Summer Mortimer

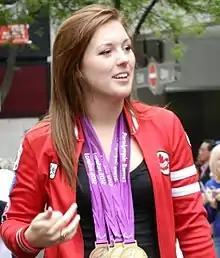
Mortimer at the Olympic Heroes Parade in Toronto, September 2012

Summer Ashley Mortimer (born April 22, 1993) is a Canadian-Dutch former paraswimmer who competed internationally for Canada, and later the Netherlands national paralympic team, an artist, a performing artist, and CBC Sports personality.